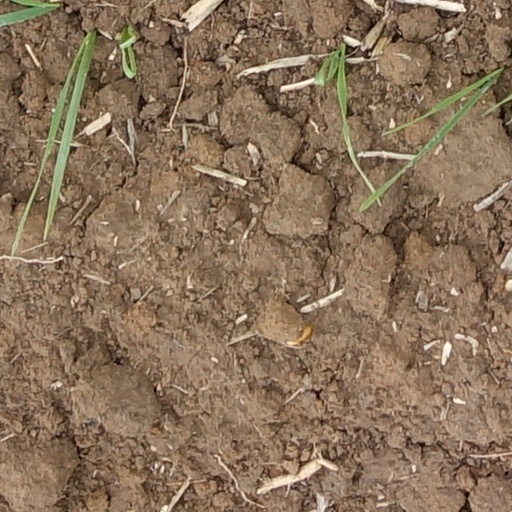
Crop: wheat